Raju (Tamil militant)

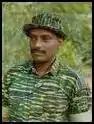

Ambalavanar Neminathan ( "Ampalavāṇar Nēminātaṉ"; 30 May 1961 – 25 August 2002; commonly known by the nom de guerre Raju) was a leading member of the Liberation Tigers of Tamil Eelam (LTTE), a separatist Tamil militant organisation in Sri Lanka.